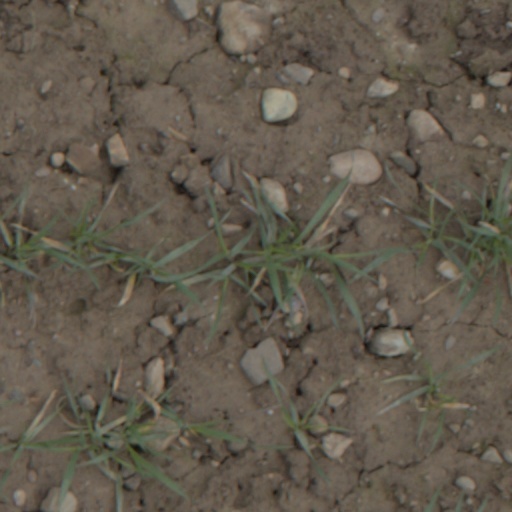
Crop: wheat